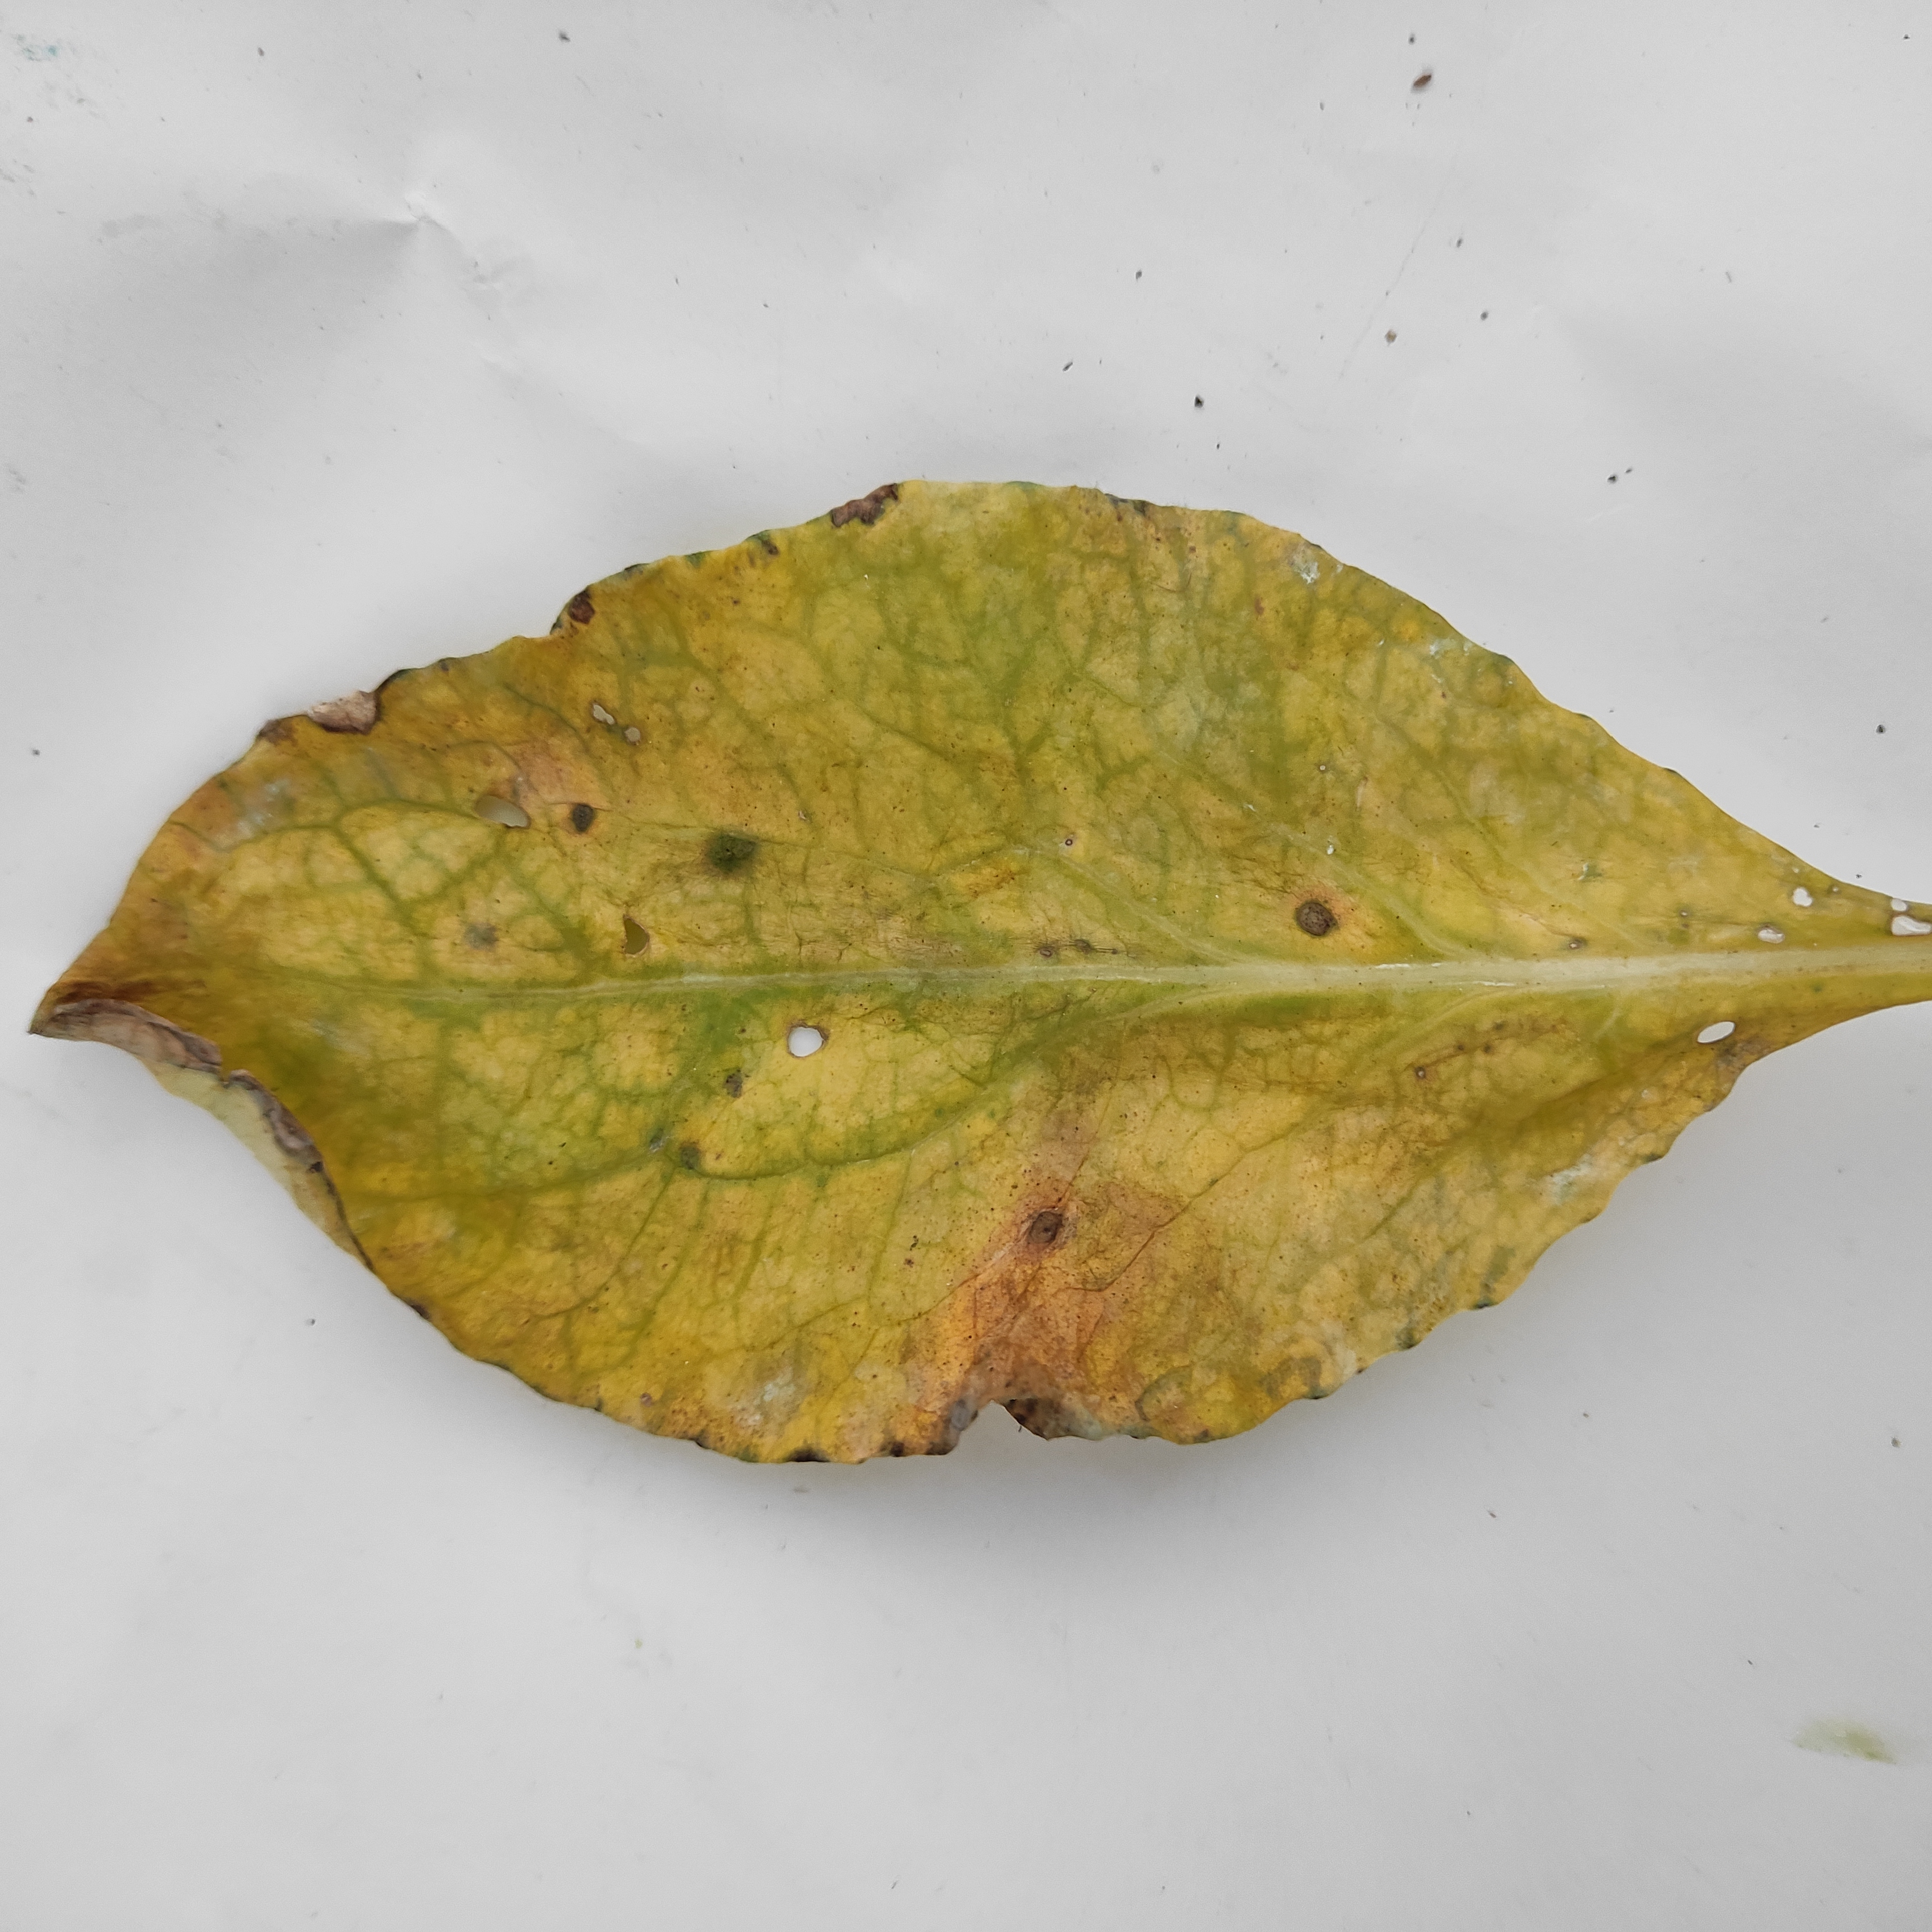
Label: Black Rot